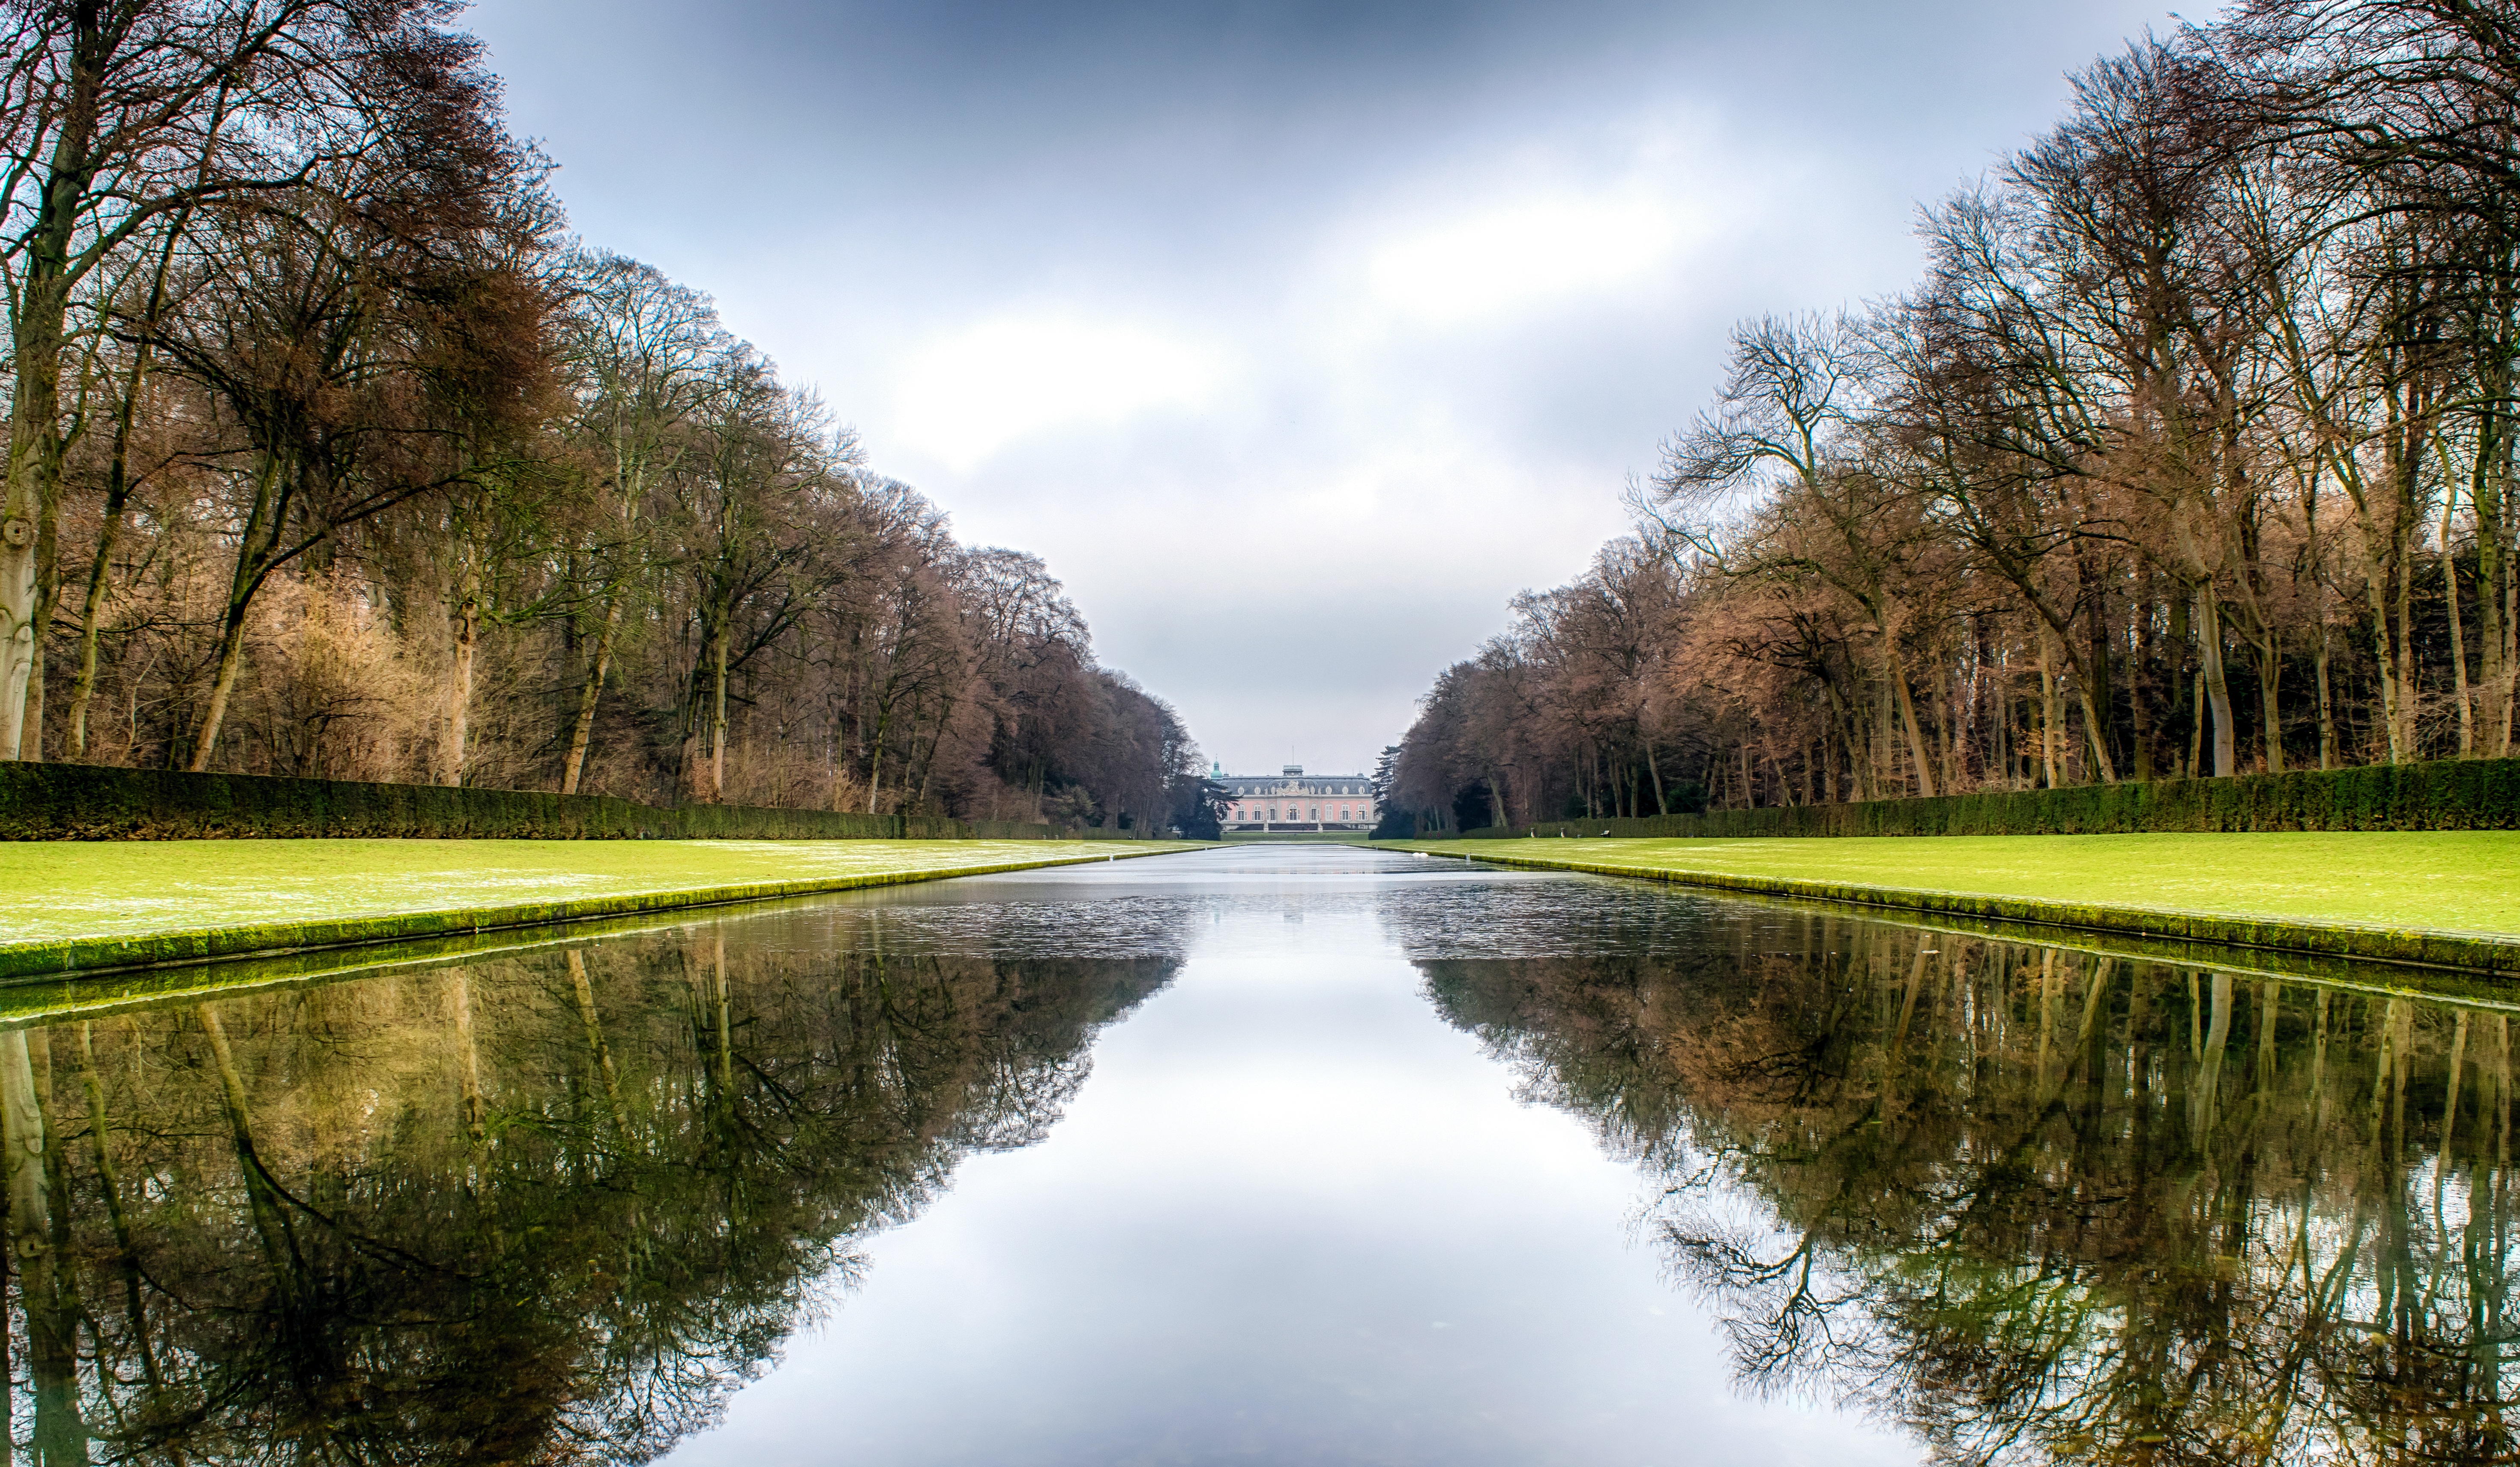
landscape, tree, water, nature, grass, architecture, morning, flower, lake, river, canal, pond, reflection, relax, autumn, park, castle, rest, reservoir, garden, waterway, body of water, bank, symmetry, wetland, beautiful, mirrored, historically, mirroring, recovery, schlossgarten, rural area, woody plant